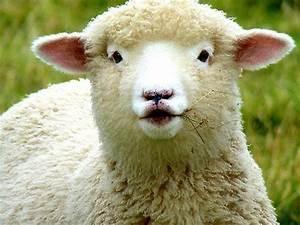
sheep